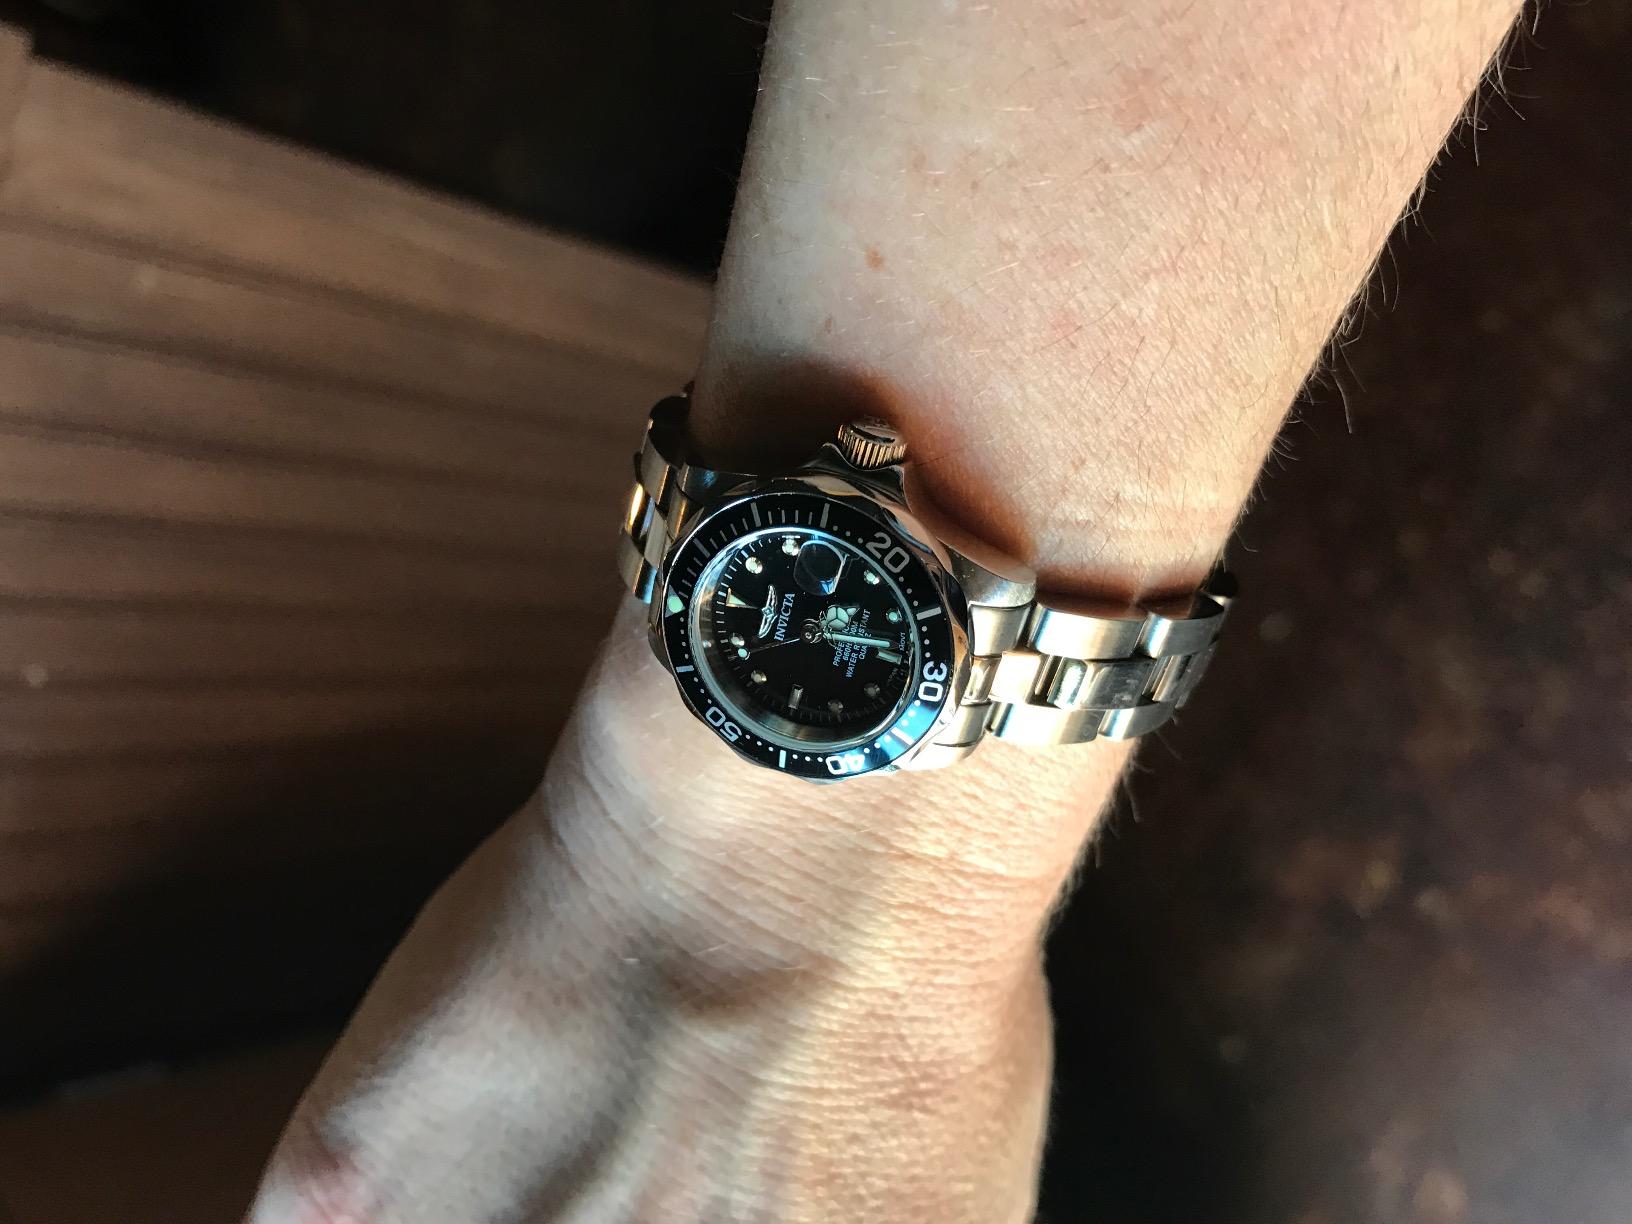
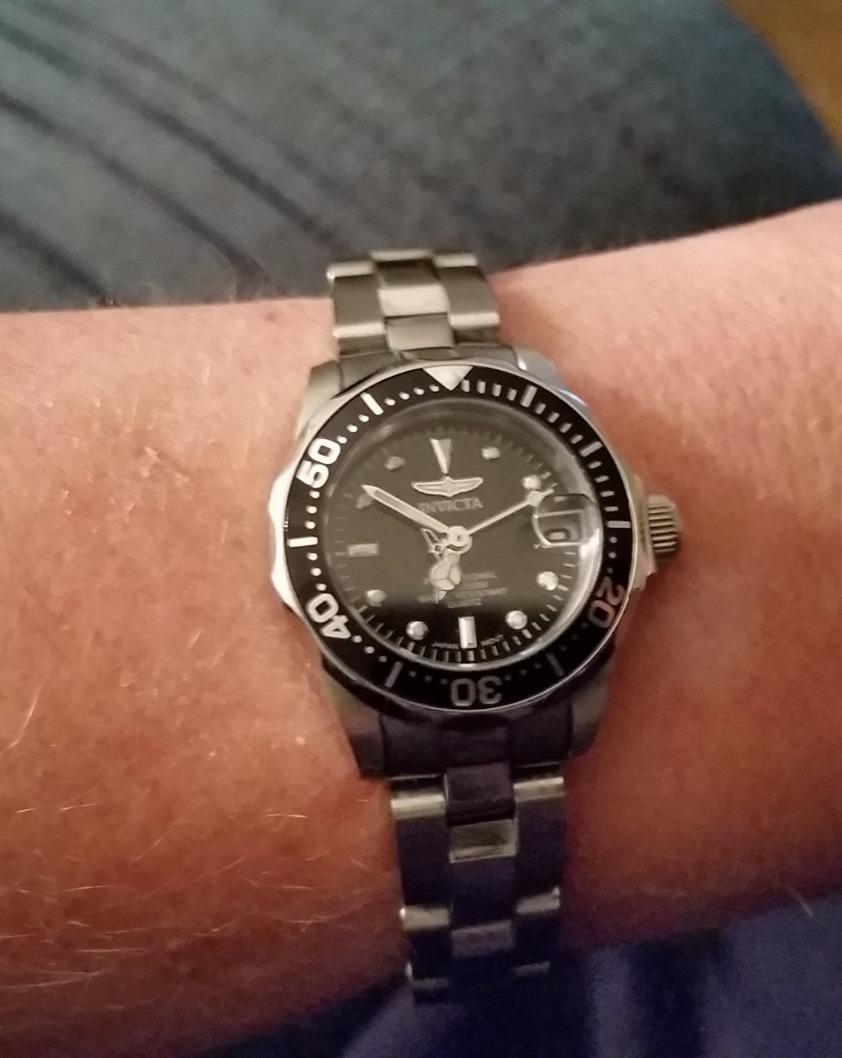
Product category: accessories_watch
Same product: yes